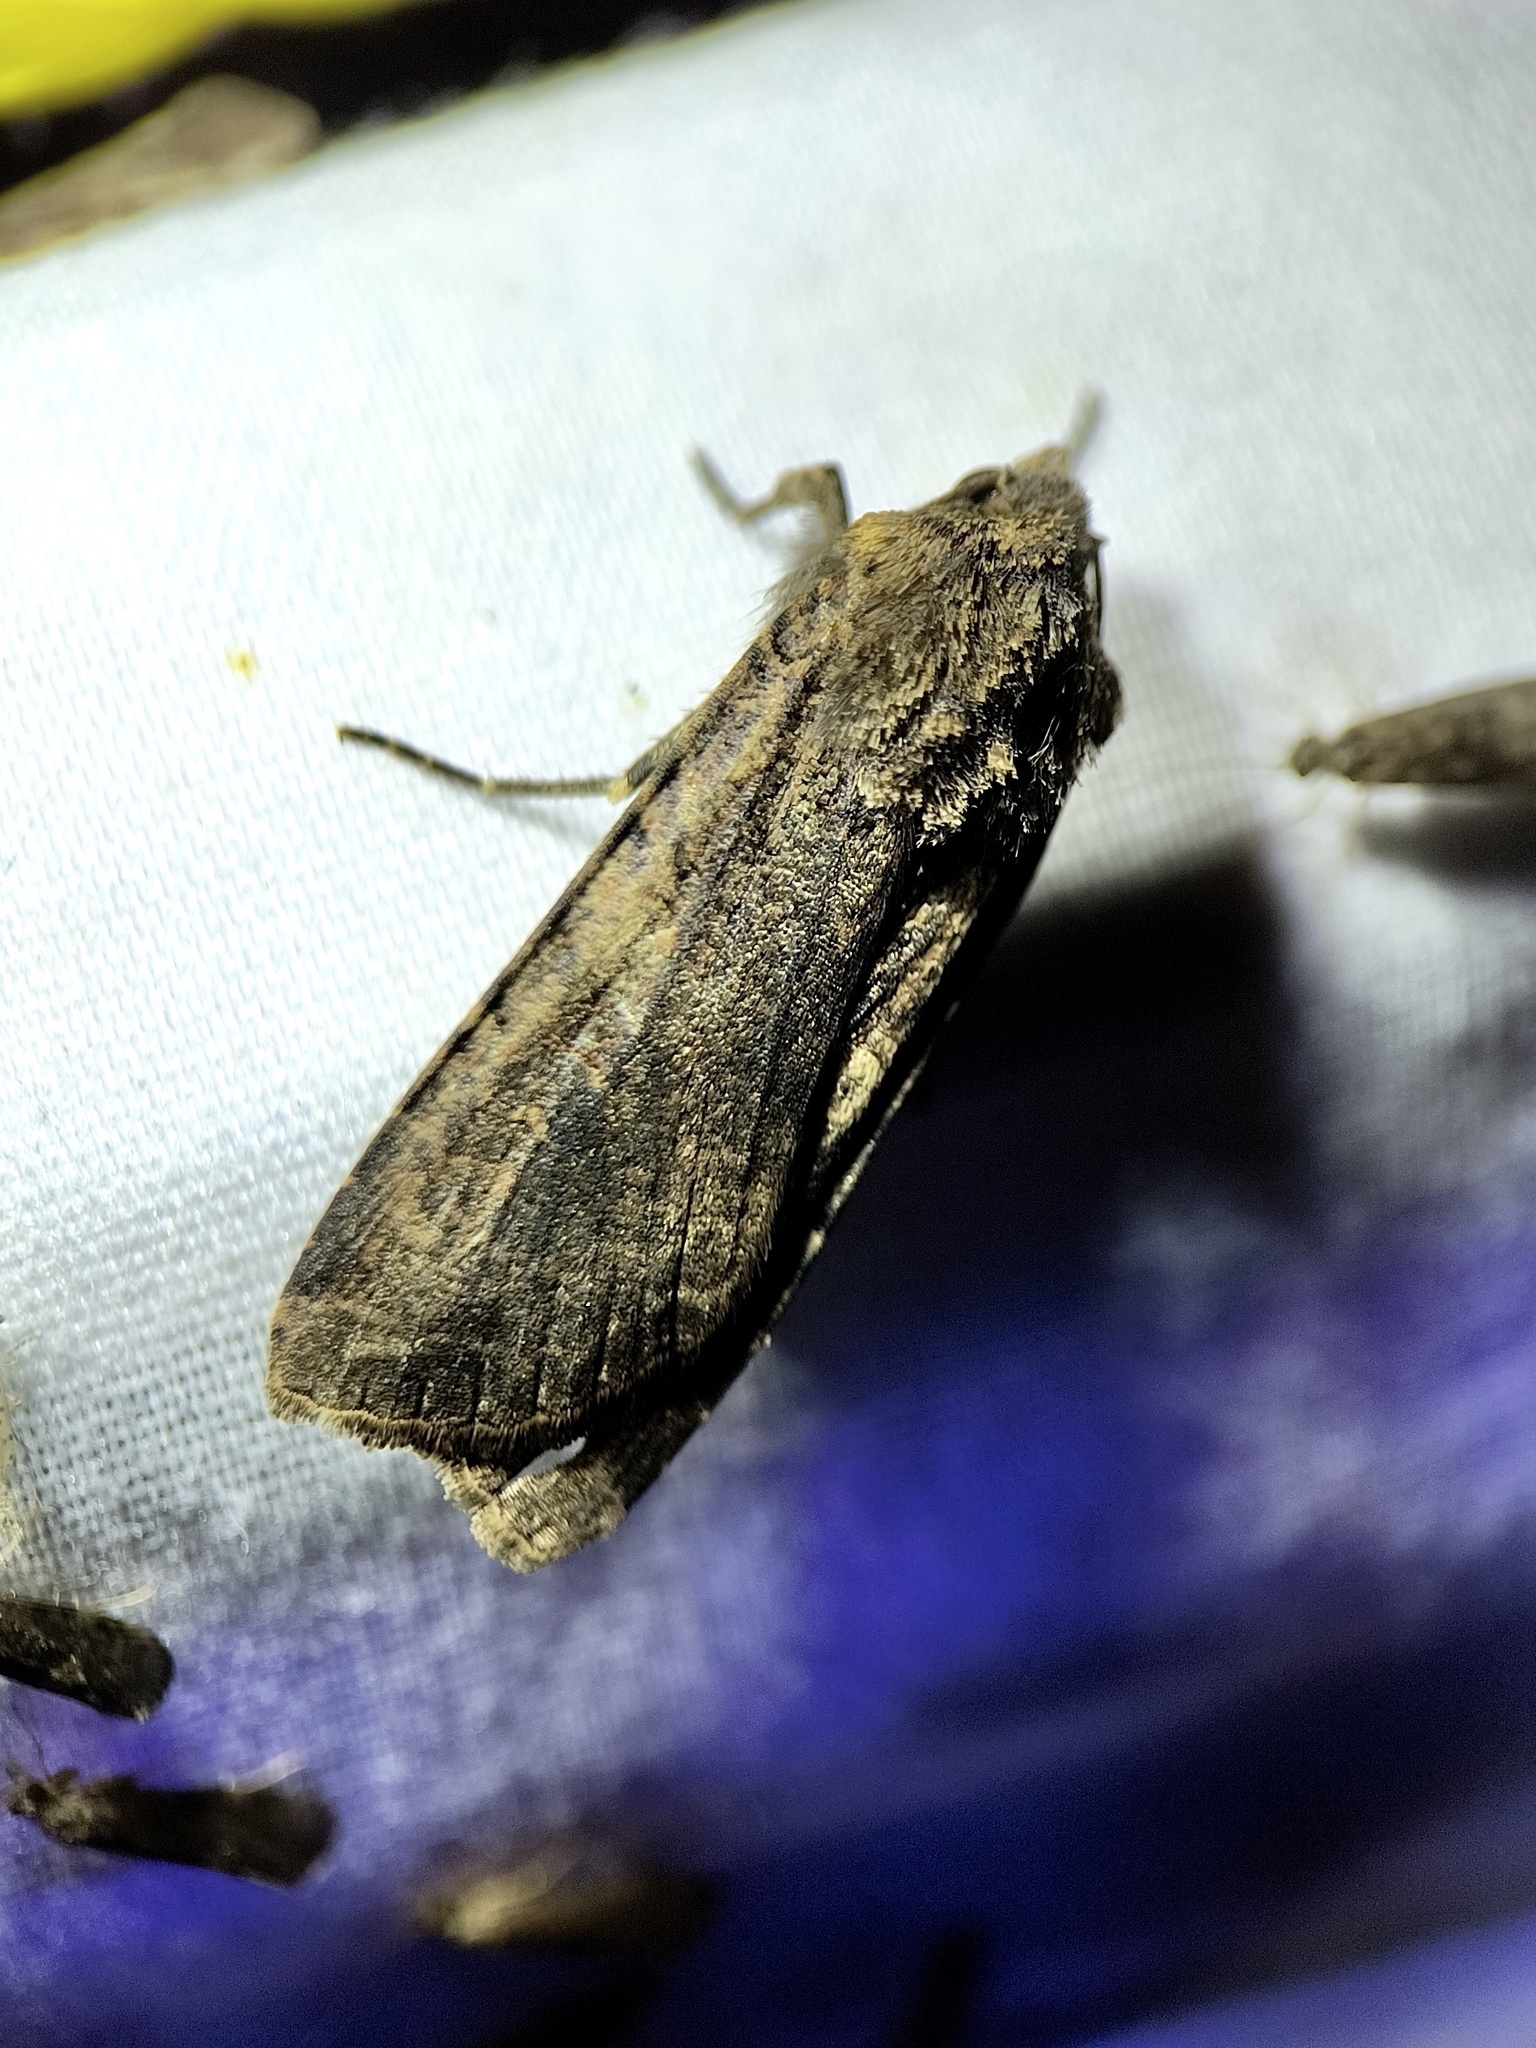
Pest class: cutworms